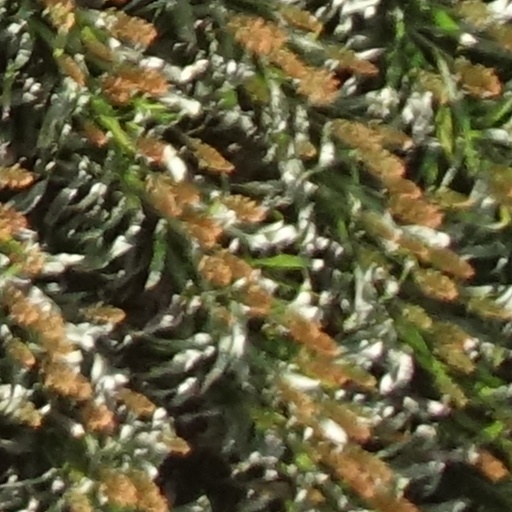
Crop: sorghum